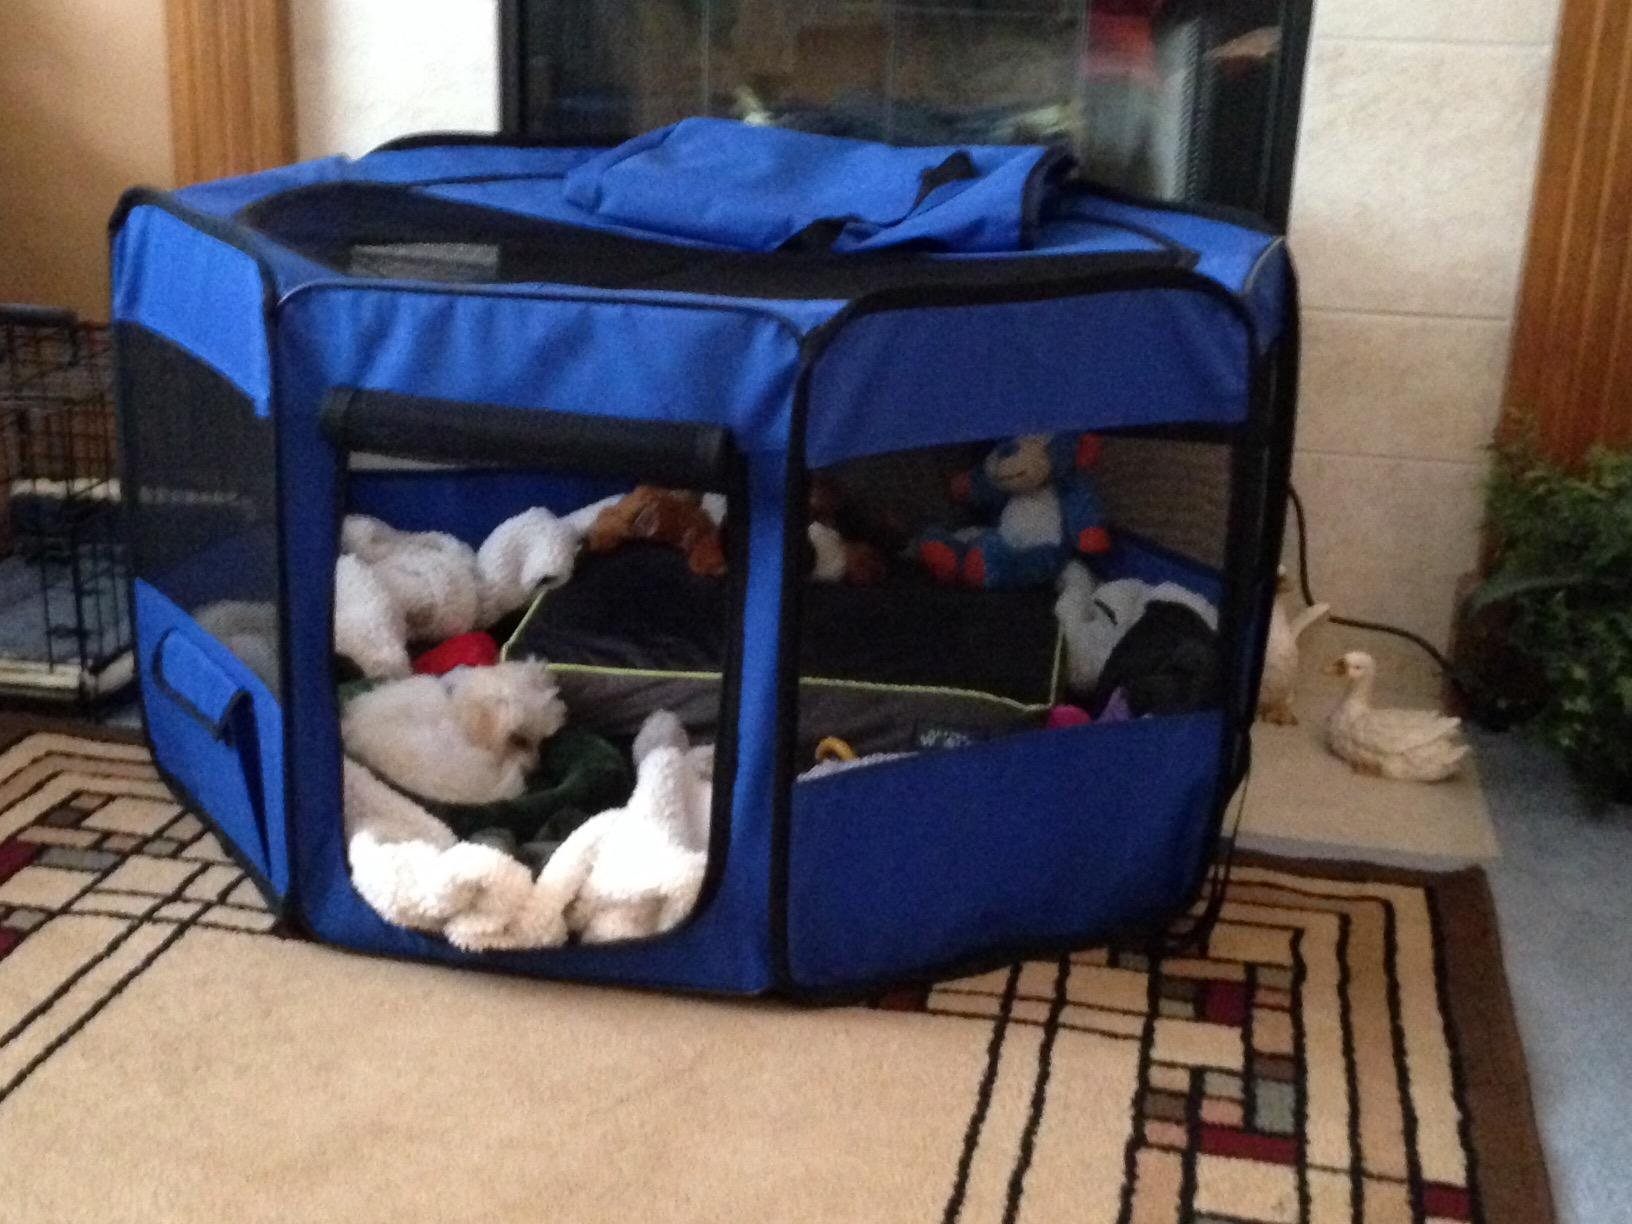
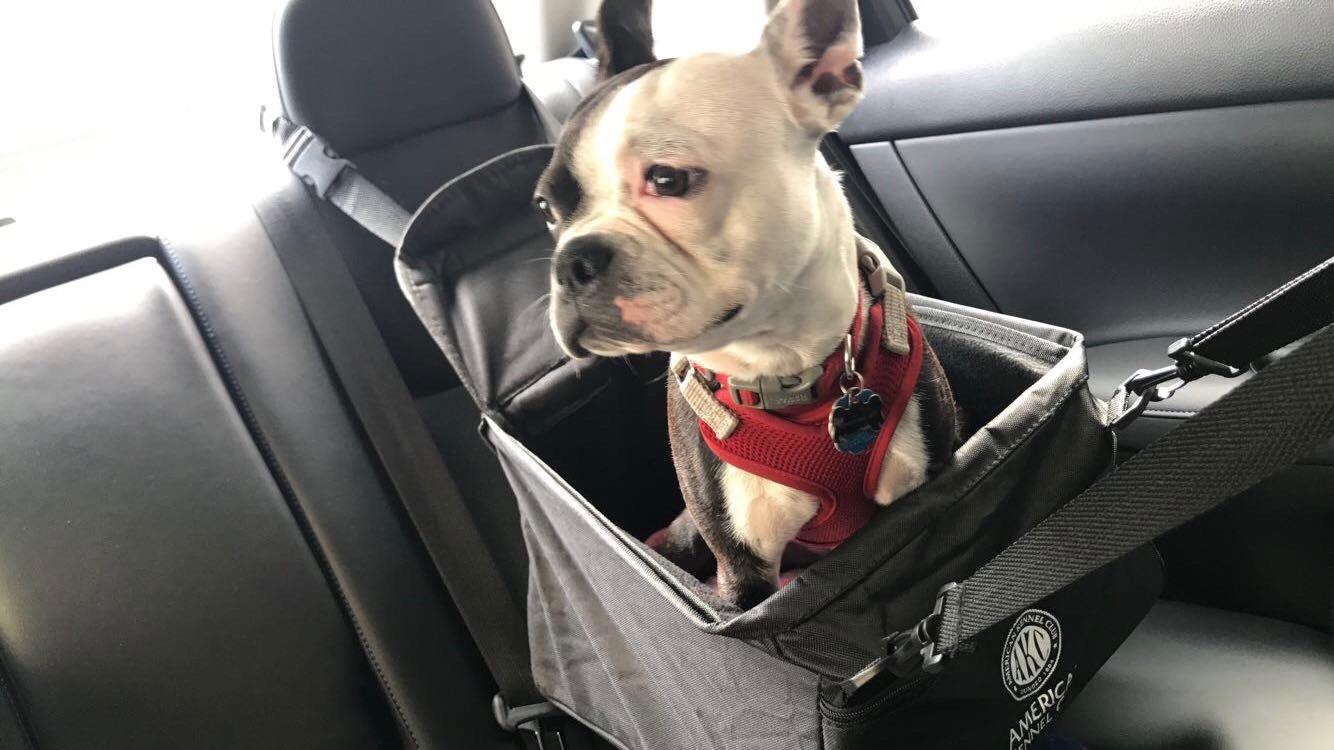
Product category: items_kennel
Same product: no